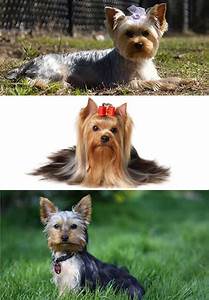
Label: dog